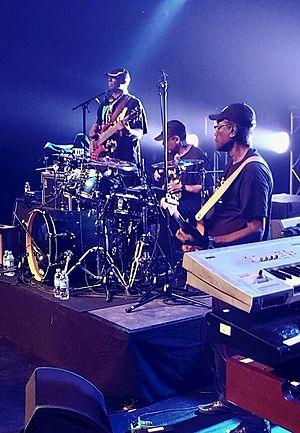
Toots and the Maytals, initialement appelé The Maytals, est un groupe vocal de ska, rocksteady et de reggae, parmi les plus connus. The Maytals se sont formés au début des années 1960 et ont été une figure importante dans la popularisation de la musique reggae. Leur son est une combinaison unique et originale de musique gospel, ska, soul, reggae et de rock.
Paul Douglas est un batteur et percussionniste jamaïcain, lauréat d'un Grammy Award en 2004. Sa carrière en tant qu’un des batteurs de reggae les plus enregistrés s’étend sur plus de cinq décennies. Le journaliste de musique et historien du reggae David Katz a écrit, « Paul Douglas, batteur sur lequel on peut compter, a joué sur d’innombrables hits de reggae. »